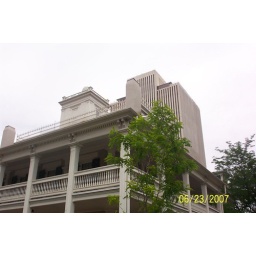
The Jospeh Smith Building in the background is a combination office building and 5 star hotel